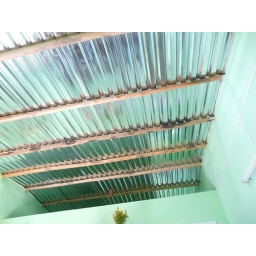
New metal roof on new house should provide protection in the rainy season.